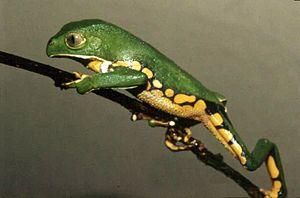
Les anoures, Anura, sont un ordre d'amphibiens. C'est un groupe, diversifié et principalement carnivore, d'amphibiens sans queue comportant notamment des grenouilles et des crapauds. Le plus ancien fossile de « proto-grenouille » a été daté du début du Trias à Madagascar, mais la datation moléculaire suggère que leur origine pourrait remonter au Permien, il y a 265 Ma. Les anoures sont largement distribués dans le monde, des tropiques jusqu'aux régions subarctiques, mais la plus grande concentration d'espèces se trouve dans les forêts tropicales. Il y a environ 4 800 espèces d'anoures recensées, représentant plus de 85 % des espèces d'amphibiens existantes. Il est l'un des cinq ordres de vertébrés les plus diversifiés.